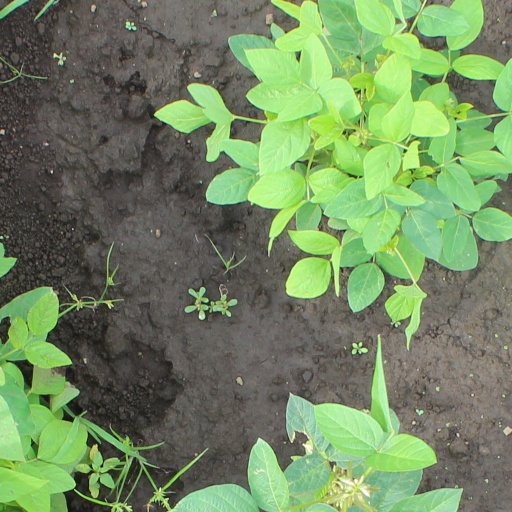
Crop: soybean